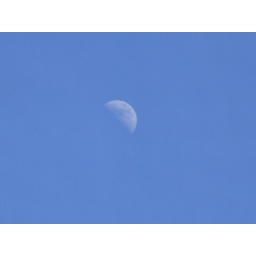
High in a lovely blue sky